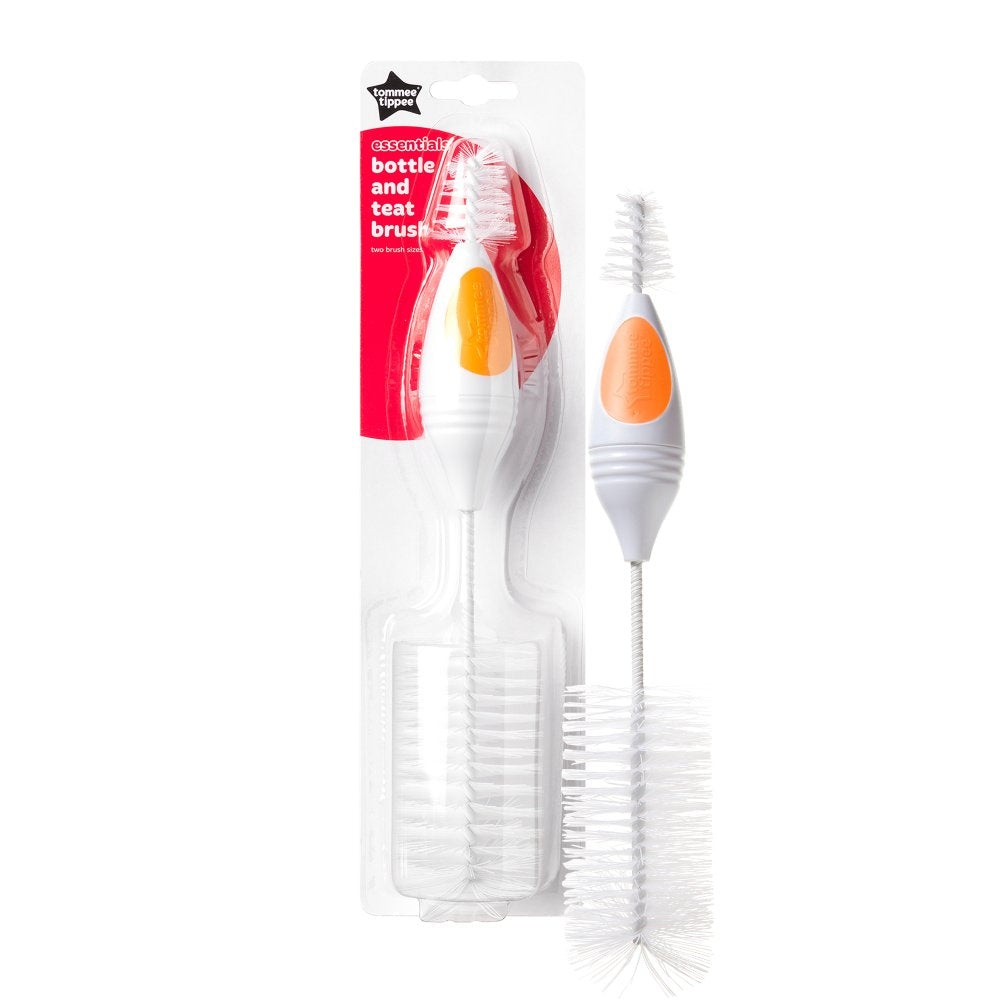
Tommee Tippee
BOTTLE AND TEAT BRUSH
Bottle and Teat Brush Specially designed to get into those hard-to-reach places, the Tommee Tippee Bottle and Teat Brush has soft yet durable nylon bristles that are sponge-free for a super hygienic clean. The universal, flexible brush size makes it suitable for most wide-neck bottles, while the teat cleaner helps to get milk residue from smaller areas. The handle has a textured grip that ensures the bottle brush is non-slip, even when wet. The whole brush is BPA free for complete peace of mind. Key Points The universal brush size makes it suitable for most wide-neck bottles and teats The full-head brush is flexible and designed for thorough 360° cleaning The soft yet durable nylon bristles on the brush are sponge-free for hygienic cleaning The handle has a textured grip that ensures the bottle brush is non-slip, even when wet
Brand: Nak Health and Beauty
Category: Baby & Toddler > Nursing & Feeding > Breast Pump Accessories > Cleaning Brushes & Wipes